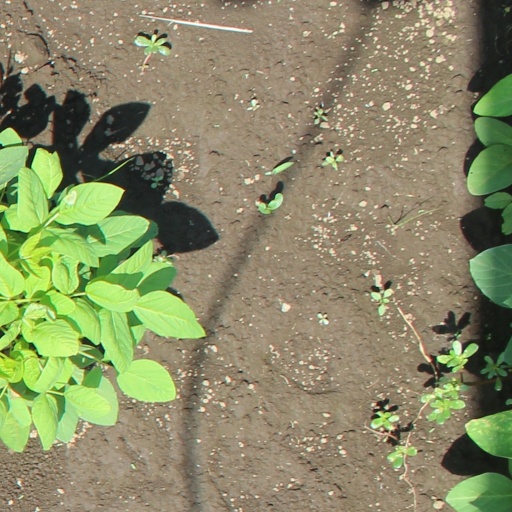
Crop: soybean